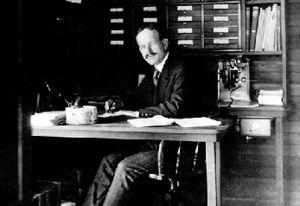
Liste complète des 135 National Historic Landmarks de Californie.
George Ellery Hale était un astronome américain, spécialiste du Soleil.